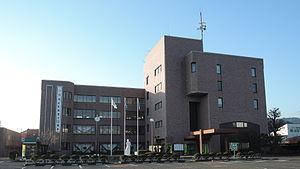
Shimizu est un bourg du district de Suntō, situé dans la préfecture de Shizuoka, au Japon.